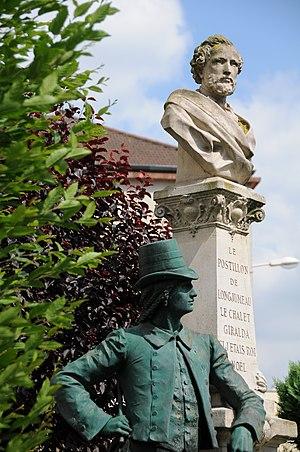
Longjumeau
Longjumeau est une commune française située à dix-neuf kilomètres au sud-ouest de Paris dans le département de l’Essonne, en région Île-de-France. Elle est le chef-lieu du canton de Longjumeau et le siège du doyenné de Longjumeau.